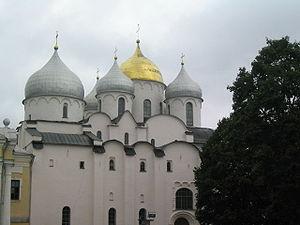
L'Église de Kiev et de toute la Rus' ou Métropolinat de Kiev et de toute la Rus' est une Église historique qui se développa dans l'État de la Rus' de Kiev. Selon la tradition, son origine remonterait au baptême du prince Vladimir Iᵉʳ le Grand en 988, même si le christianisme était implanté dans la région bien avant.